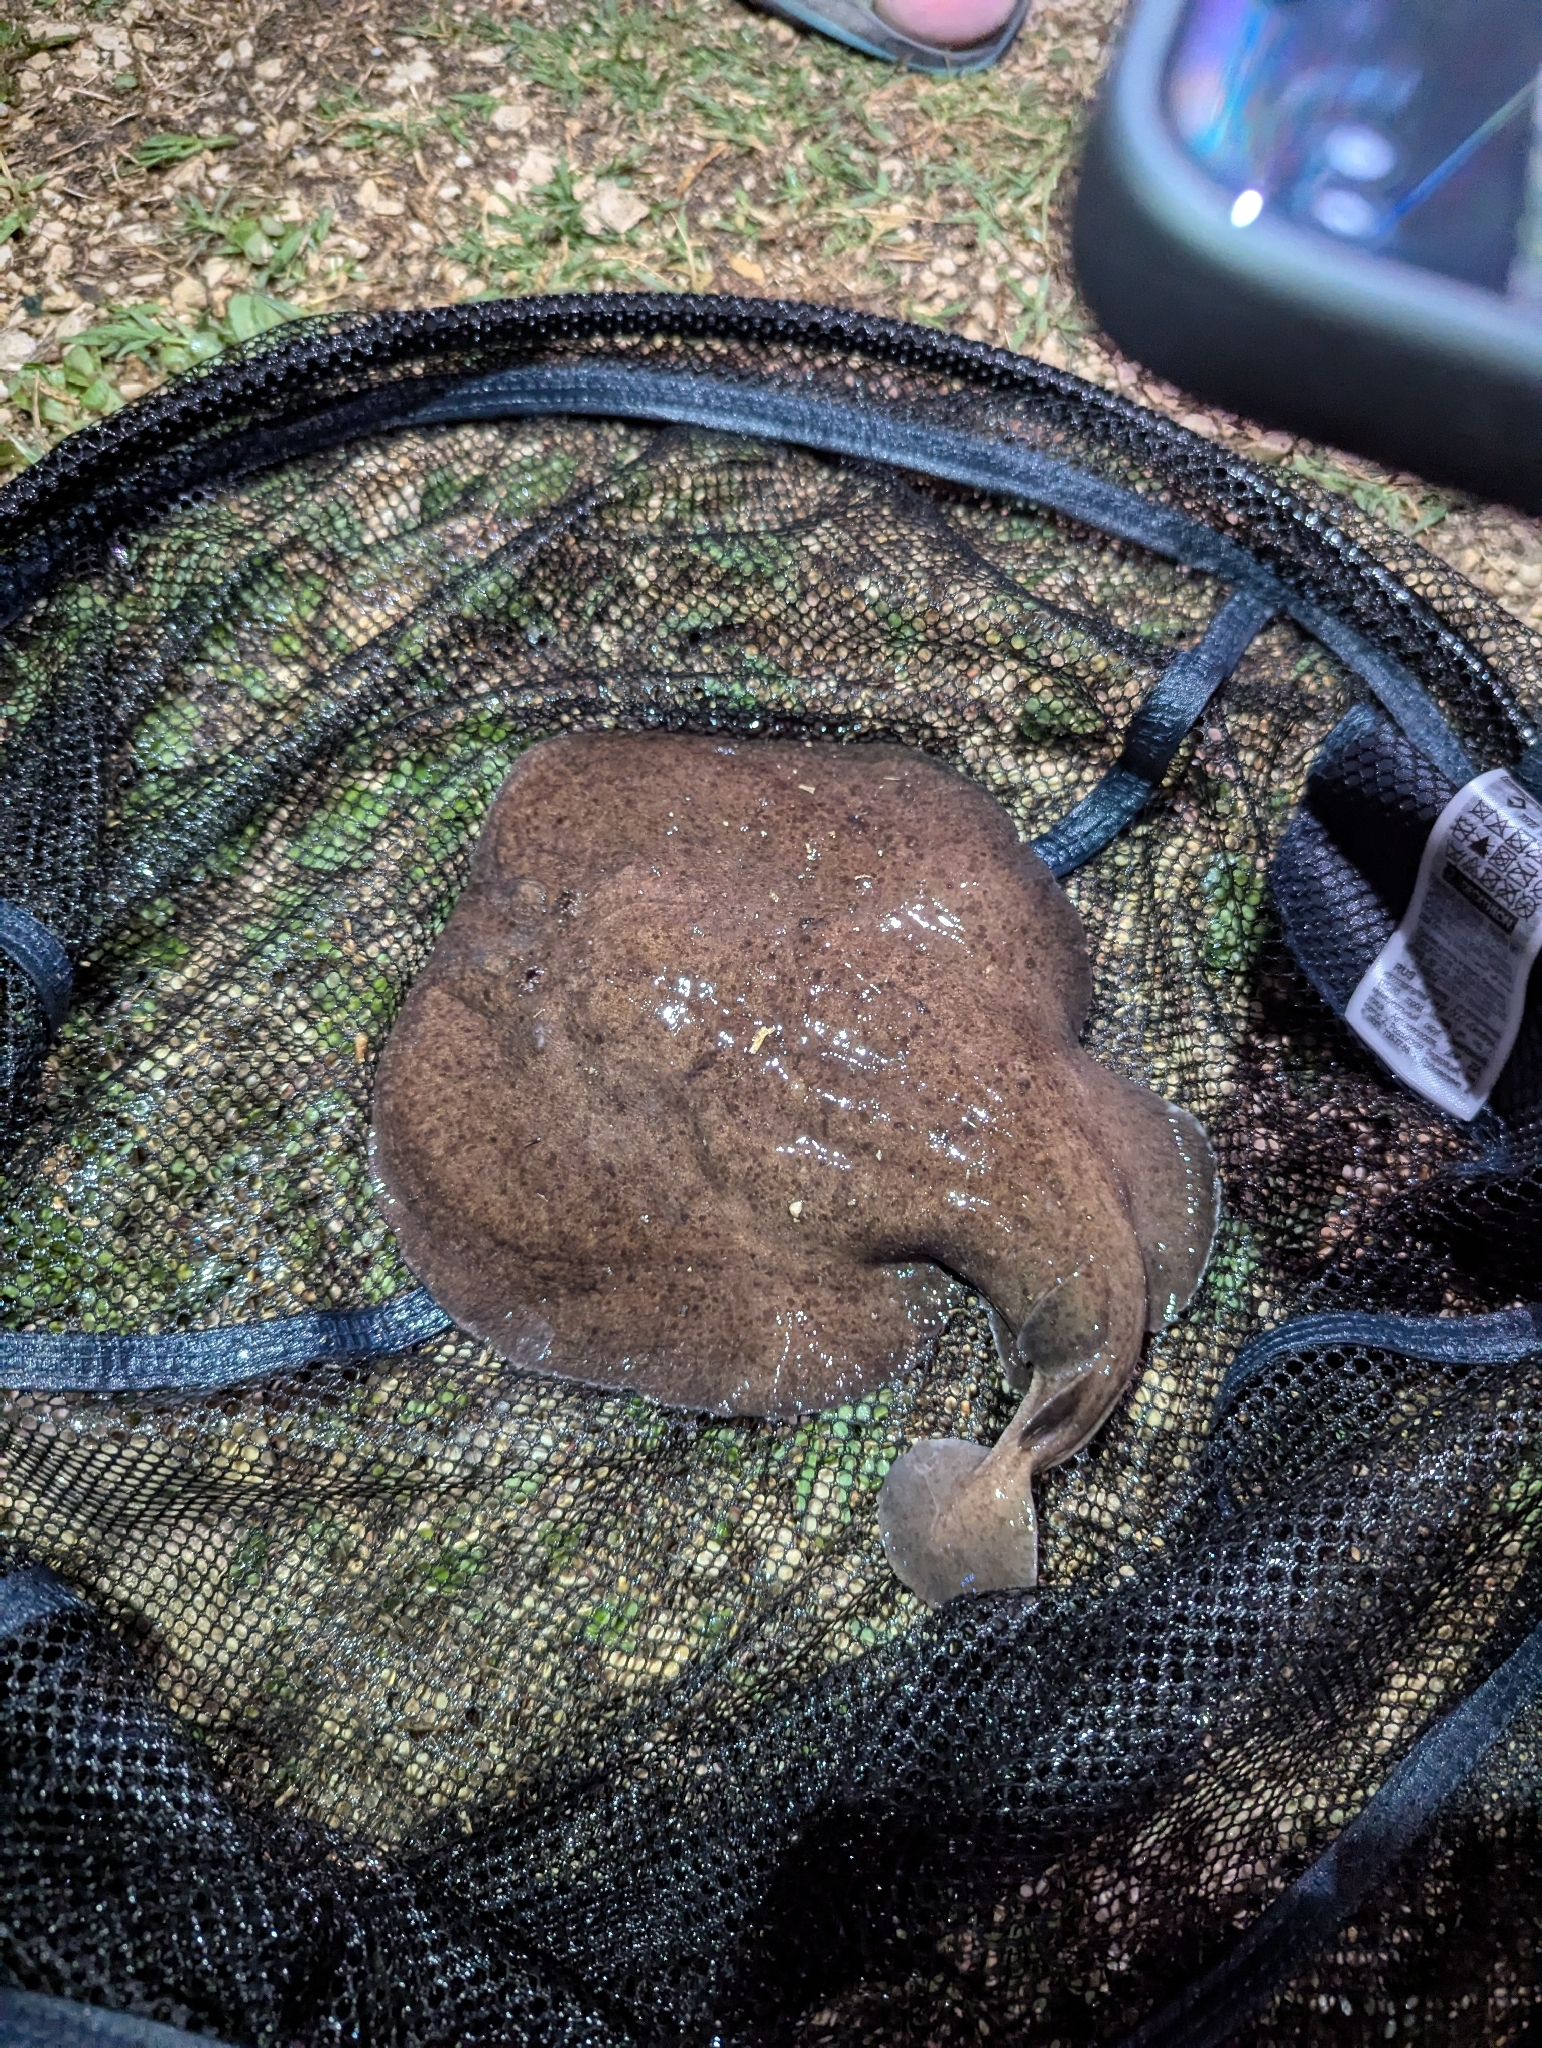
fish (species not among the labelled classes)